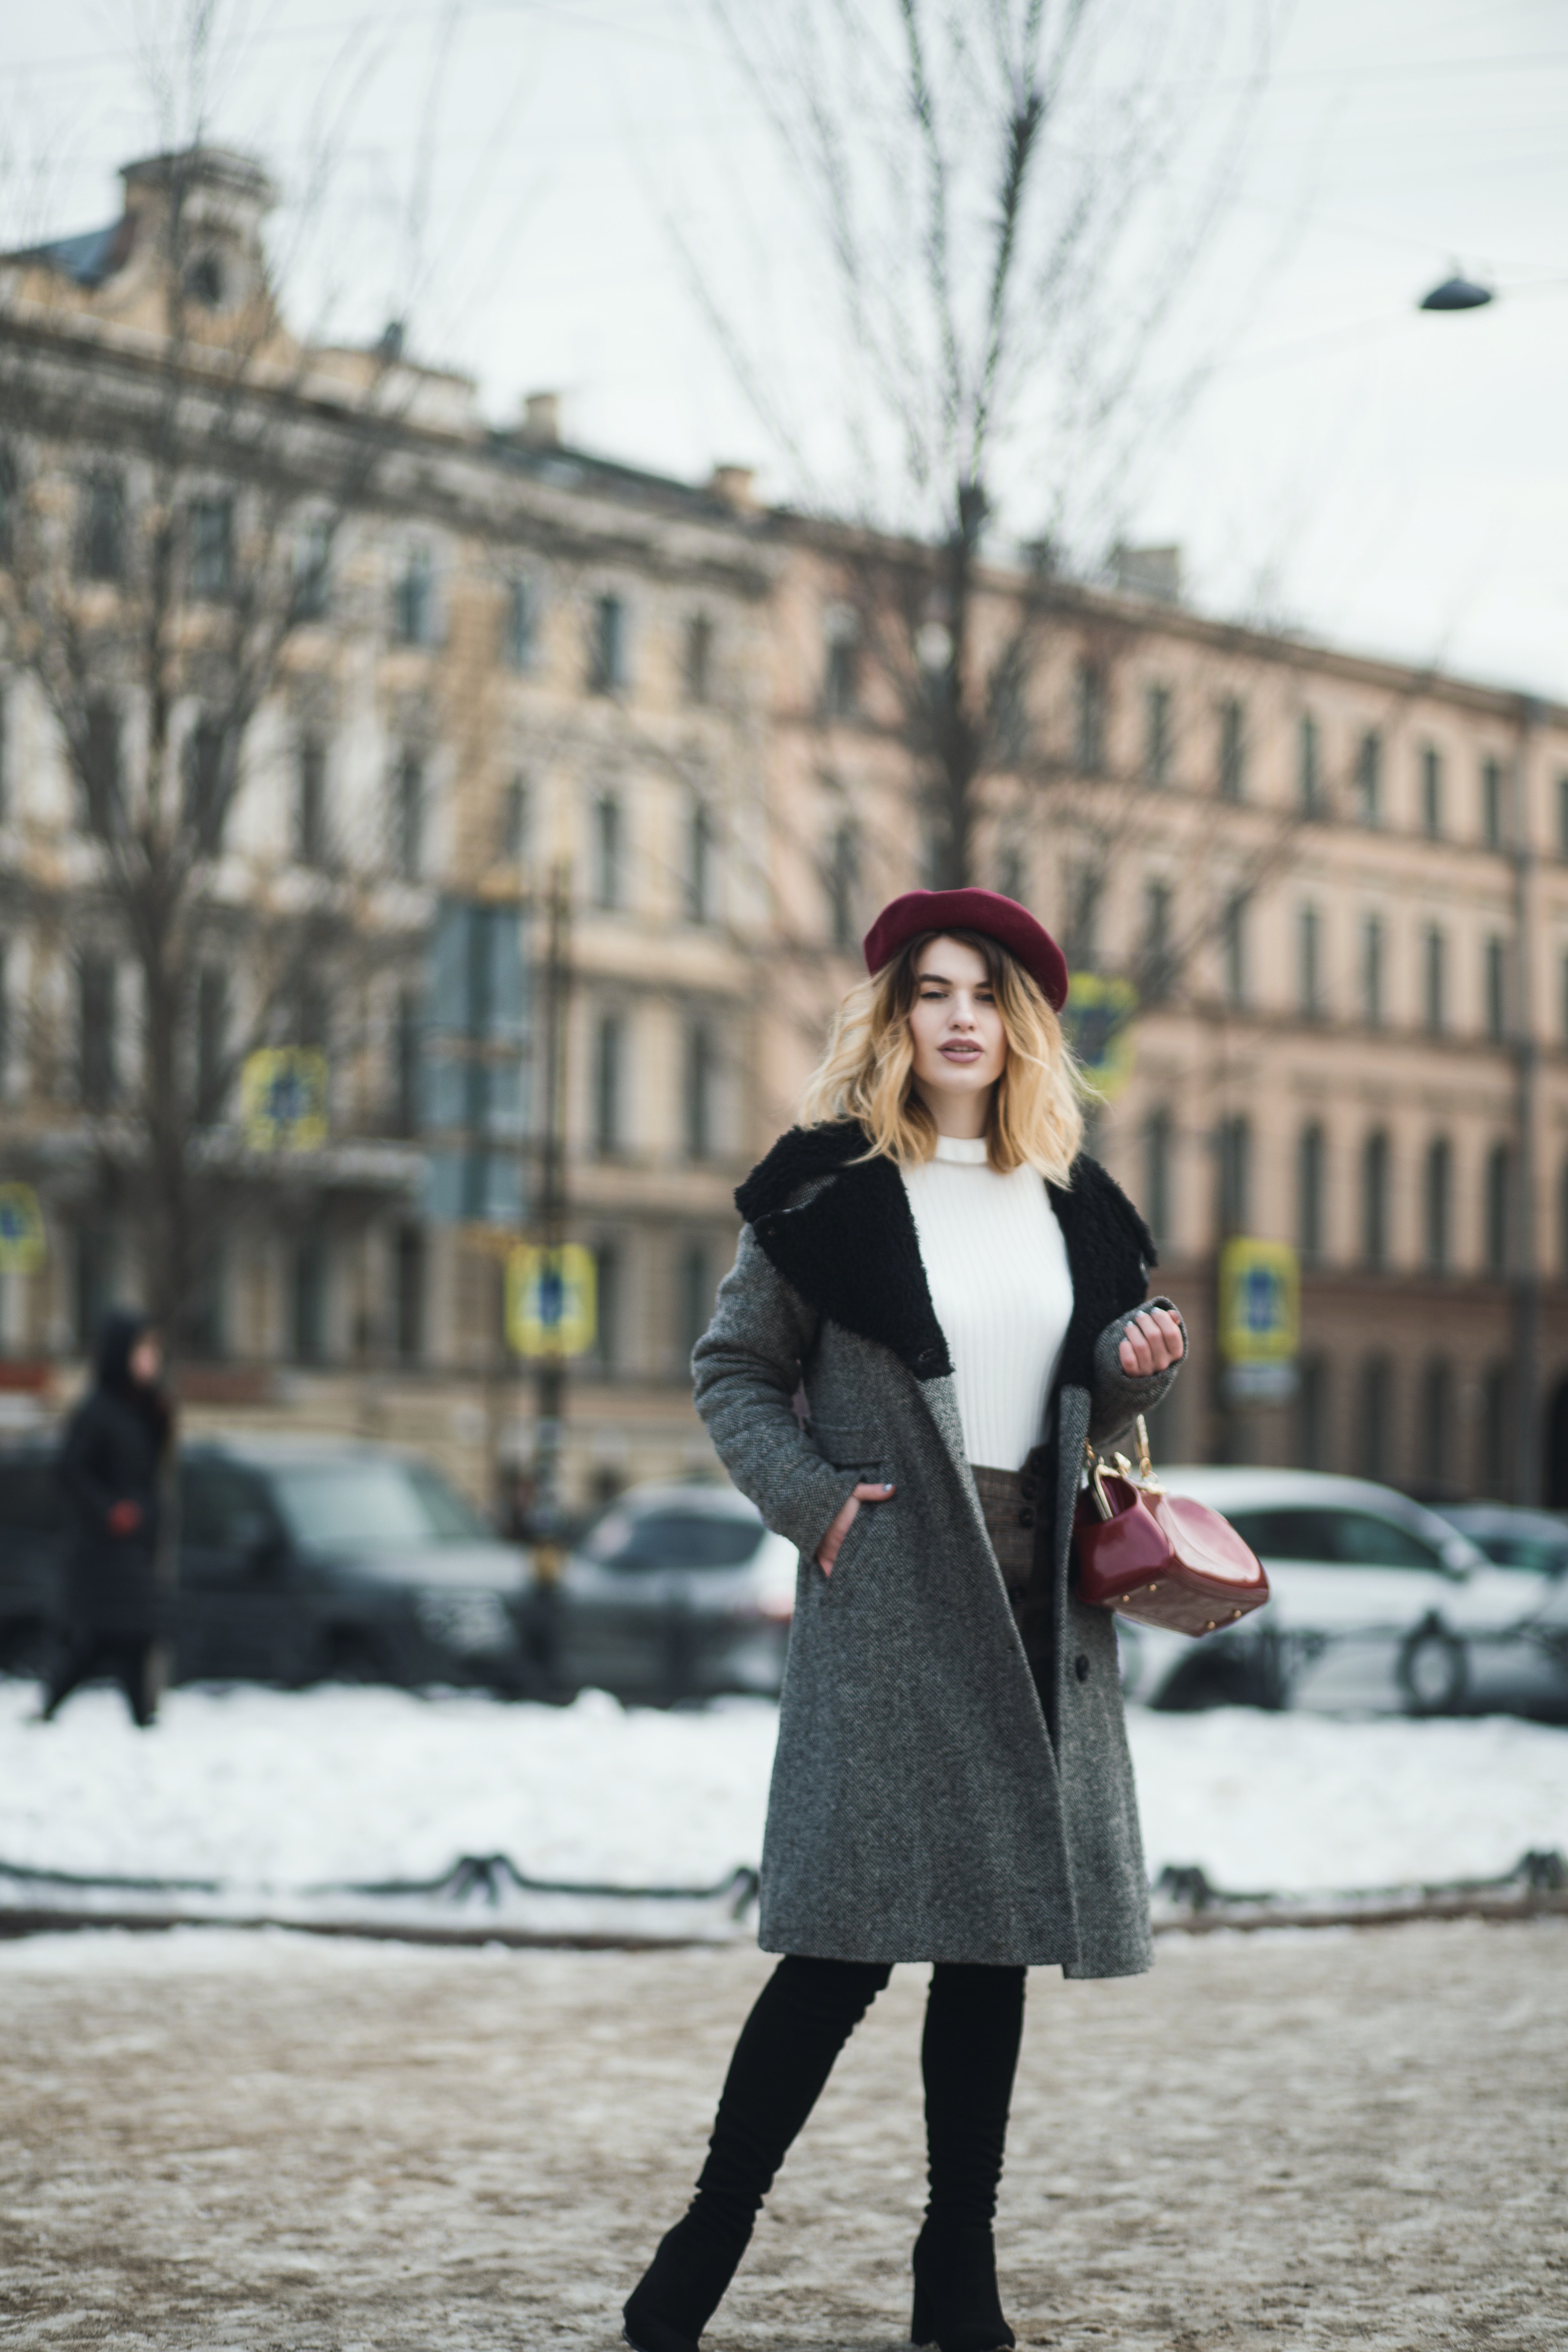
clothing, street fashion, photograph, coat, fashion, fur, footwear, snapshot, outerwear, trench coat, knee, ankle, black and white, tartan, headgear, tights, shoe, boot, design, high heels, overcoat, collar, winter, textile, pattern, neck, dress, style, waist, jacket, fashion accessory, Knee high boot, fedora, beanie, leather jacket, street, cap, leather, blazer, sleeve